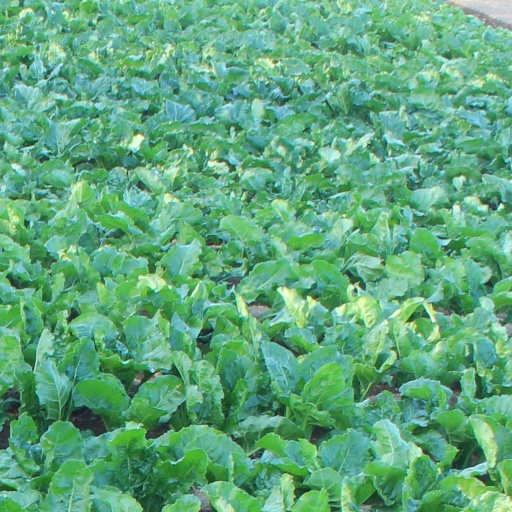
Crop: sugar beet